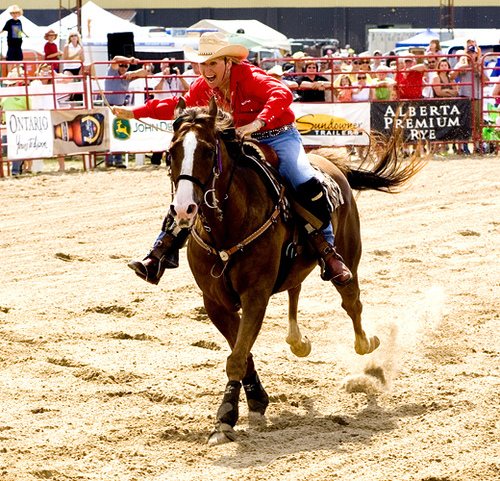
user: Given an image and a question. Answer the question in a short answer. Question: Name the place where this horse is running in this picture? Short Answer:
assistant: rodeo